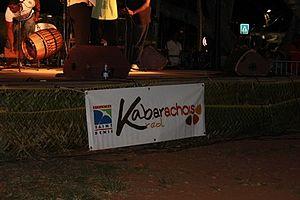
affiche du Kabarachois Kréol
Le Kabarachois Kréol est une animation culturelle, musicale et folklorique de l'île de La Réunion. Il se déroule tous les quatrièmes samedis du mois dans le quartier Le Barachois à Saint-Denis, situé sur le front de mer de Saint-Denis.